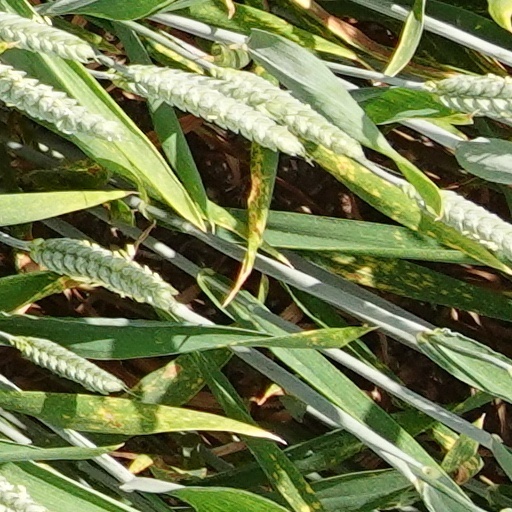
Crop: wheat